Sea Monsters (TV series)

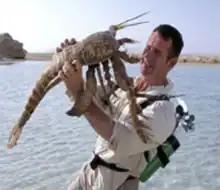

"Sea Monsters" was created by Impossible Pictures, the same production team as previous entries in the "Walking with..." series, such as "Walking with Dinosaurs" (1999) and "Walking with Beasts" (2001). The same technologies used to restore the animals in the previous series were used to reconstruct the prehistoric creatures and environments showcased in "Sea Monsters", with computer-generated animals and animatronics being used for the animals and background footage being shot in real natural environments. Filming the series took over seven months. Among others, filming locations included the oceans around New Zealand and the shores of the Red Sea in Egypt. Filming by the Red Sea was done covertly as the production team had to dodge Egyptian military police.